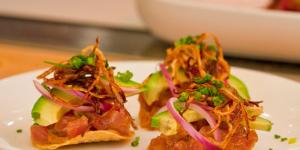
atun aromatico